Charles-François de Machault de Belmont

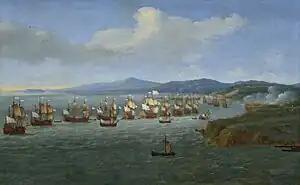
First Battle of Tobago

Machaut became a ship-of-the-line captain in the French royal navy and a knight of the Order of Saint Louis.